Íslendingabók

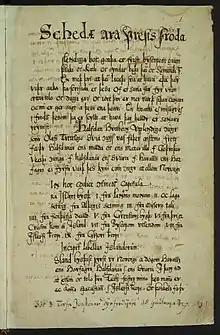
The

"Íslendingabók" is preserved in two paper manuscripts from the seventeenth century, AM 113 a fol. (B) and AM 113 b fol. (A), which have been used as the basis for all modern print editions and are currently housed at the Árni Magnússon Institute for Icelandic Studies in Reykjavík. The two manuscripts are copies made by the priest Jón Erlendsson in Villingaholt (died 1672) at the behest of bishop Brynjólfur Sveinsson using the same exemplar. The latter of the two was made because the bishop was unhappy with the first version, which can be dated to 1651. The exemplar, likely a medieval manuscript dating from c.1200, was apparently lost in the course of the late 17th century, and when Árni Magnússon looked for it, it had disappeared without a trace. Because of certain references in the prologue to Bishops Þorlákur Runólfsson (1118–33) and Ketill Þorsteinsson (1122–45), scholars commonly date "Íslendingabók" to the period from 1122 to 1133.